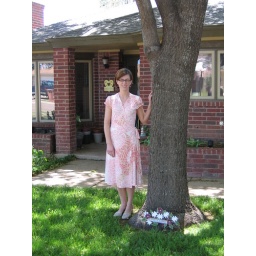
jenny in her dress in front of the house